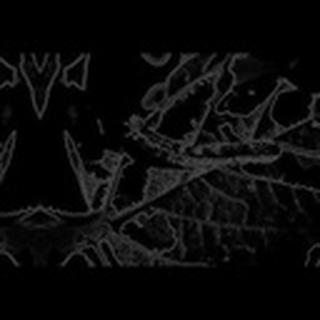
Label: cotton_army_worm